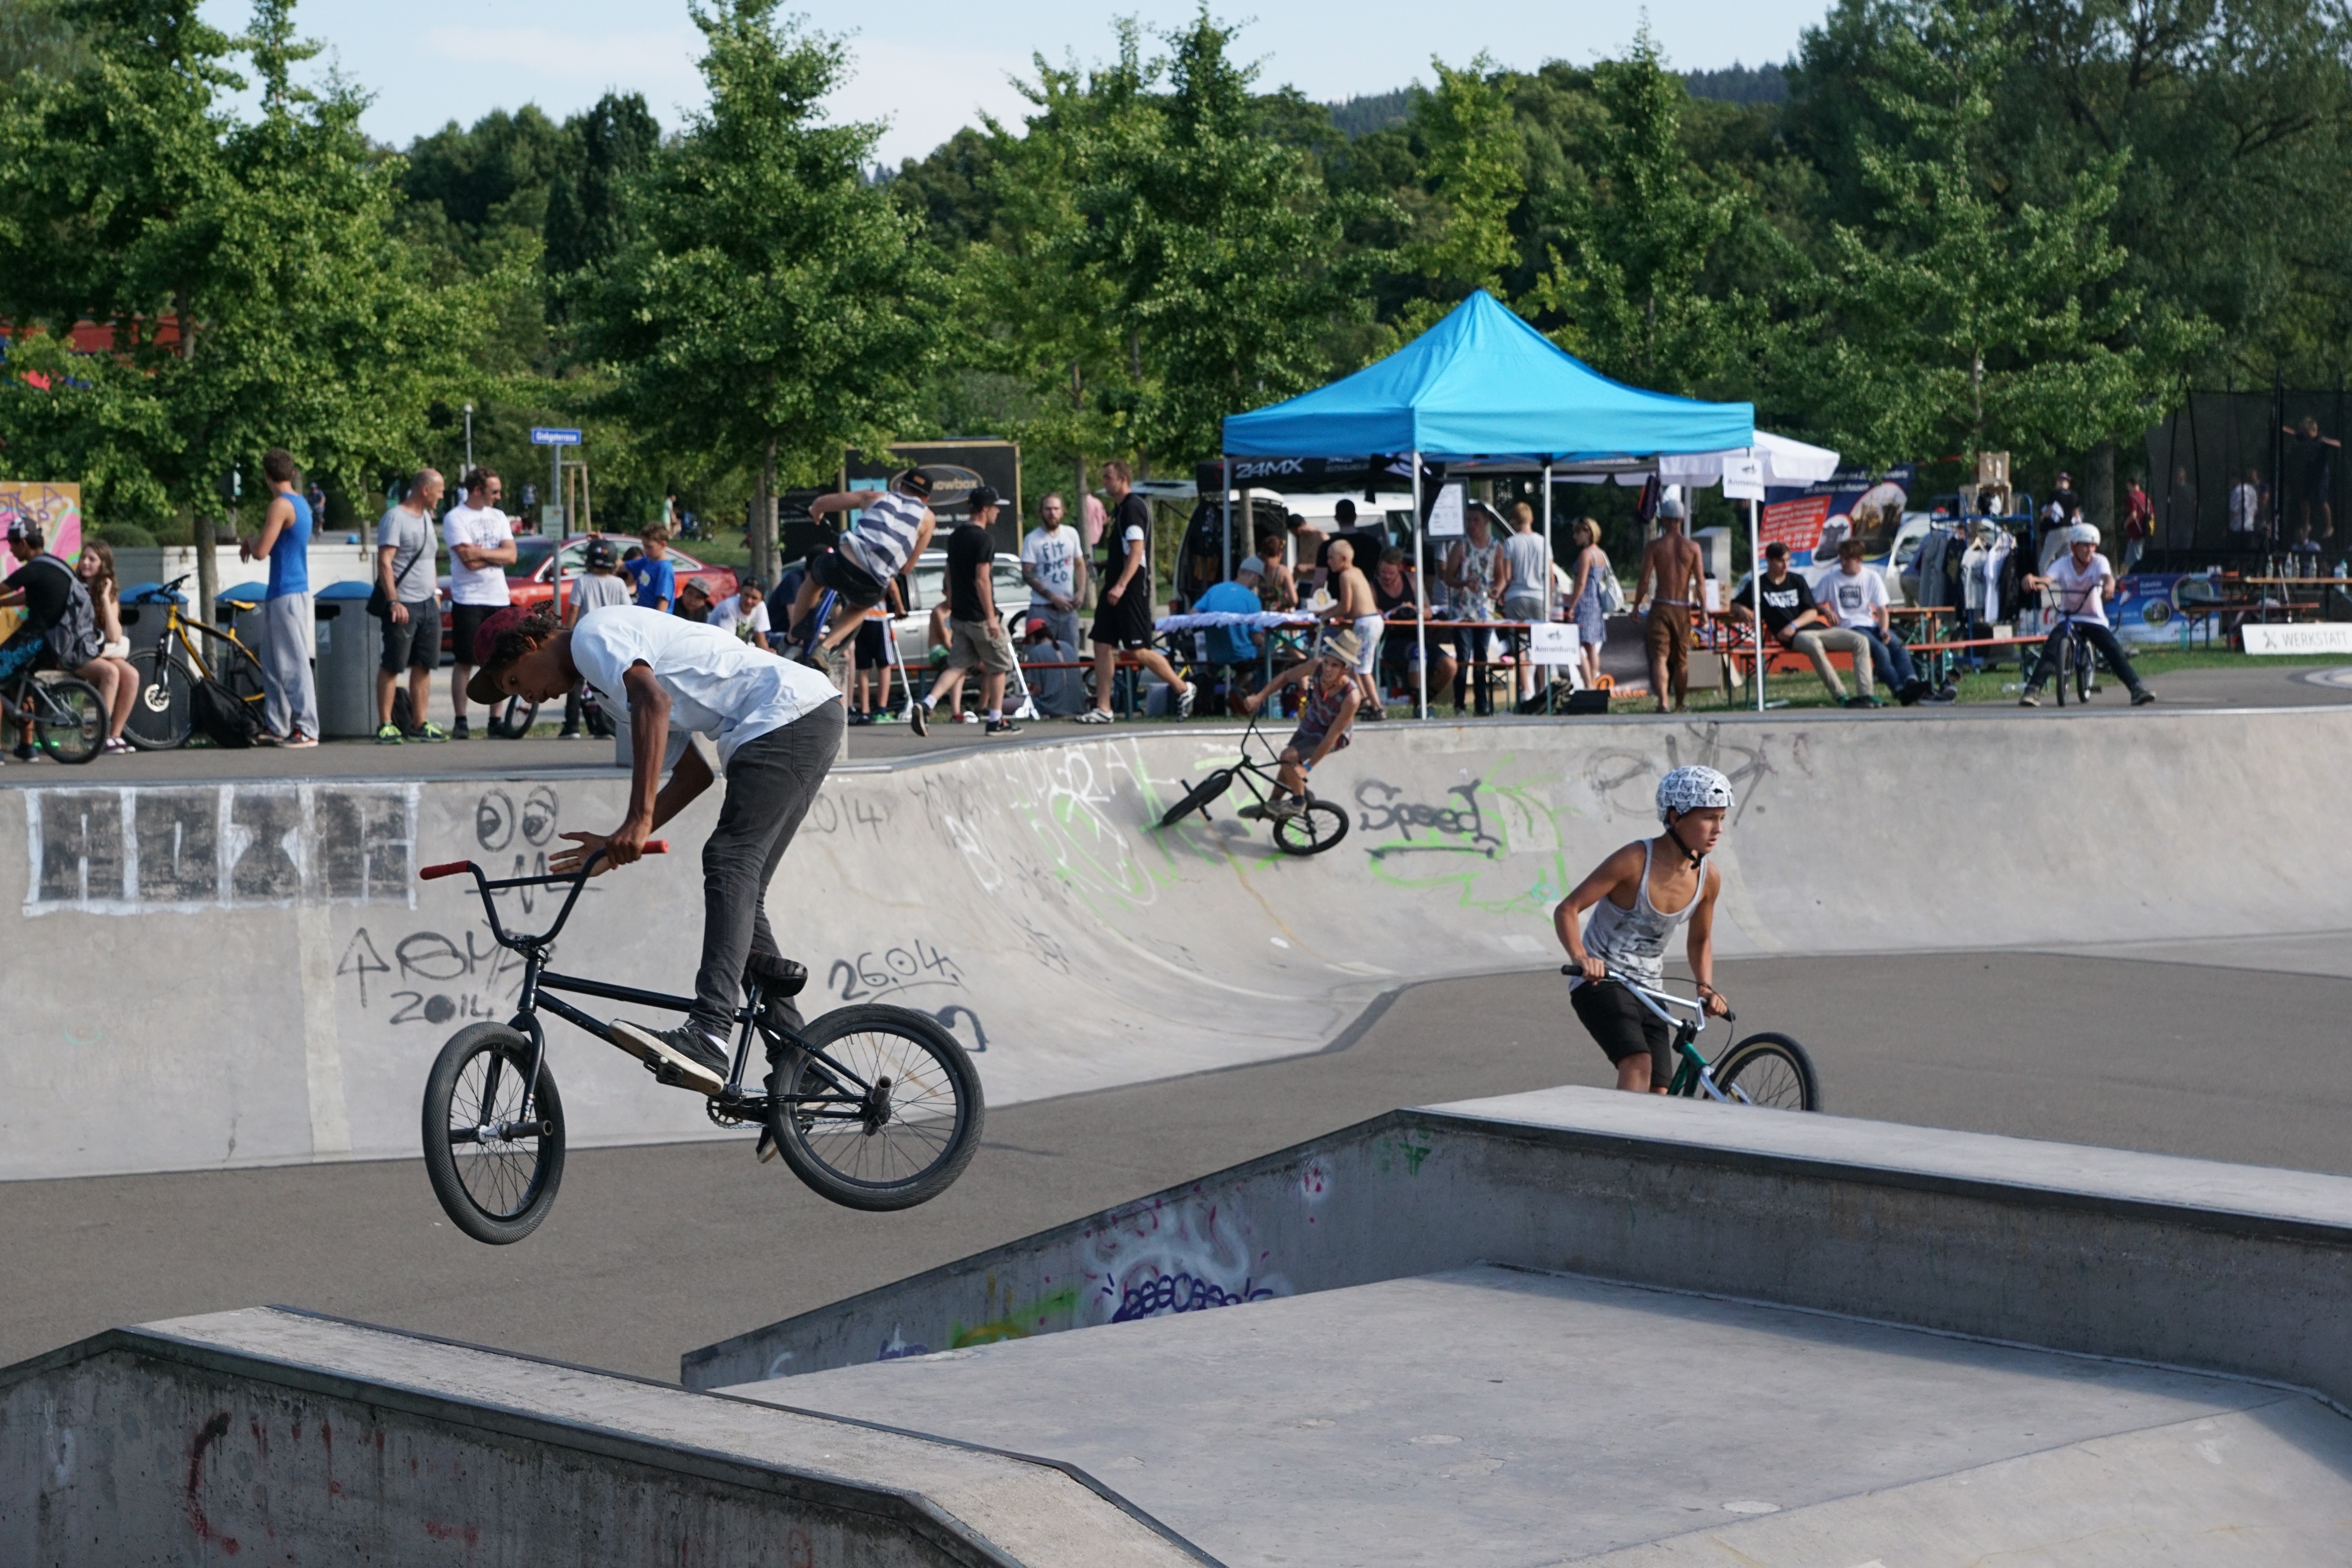
sport, wheel, boy, bike, drive, extreme sport, cycle, bmx, competition, sports, germany, championship, two wheeled vehicle, extremely, tuttlingen, cycle sport, bicycle motocross, bmx bike, freestyle bmx, endurance sports, bmx racing